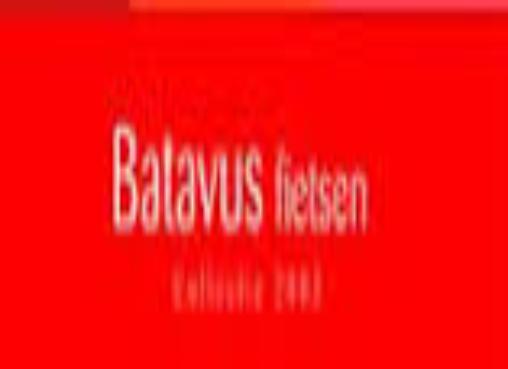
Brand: batavus
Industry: Transportation